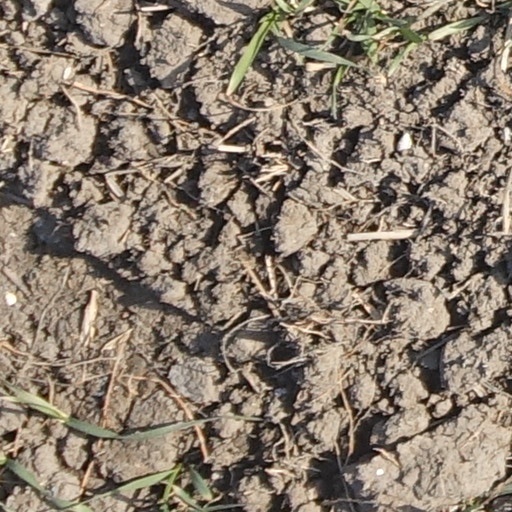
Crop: wheat